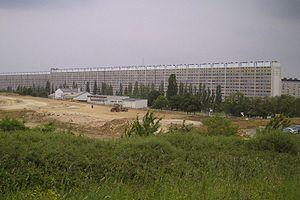
Cité du Haut du Liève à Nancy (3000 logements - Bernard Zehrfuss architecte) ,
Bernard Louis Zehrfuss, né le 20 octobre 1911 à Angers et mort le 3 juillet 1996 à Neuilly-sur-Seine, est un architecte français.
Le Haut-du-Lièvre est un quartier de Nancy, en Meurthe-et-Moselle et qui est situé au nord de celle-ci.
Bien qu'ils échappent à une définition unique, les grands ensembles sont typiquement des ensembles de logements collectifs, souvent en nombre important, construits en France entre le milieu des années 1950 et le milieu des années 1970, marqués par un urbanisme de barres et de tours inspiré des préceptes de l'architecture moderne.